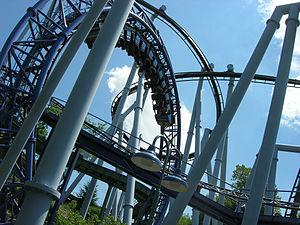
Sooperdooperlooper sont des montagnes russes en métal du parc Hersheypark, situé à Hershey, en Pennsylvanie, aux États-Unis. Ce sont les premières montagnes russes avec un looping de la côte Est des États-Unis.
Ocean Park Hong Kong
Hersheypark est un parc d'attractions situé à Hershey, en Pennsylvanie.